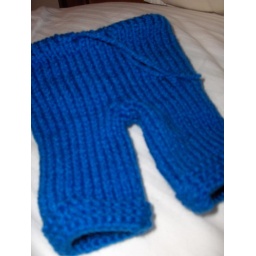
Teddy bear Thomas pants by Sandra Polley